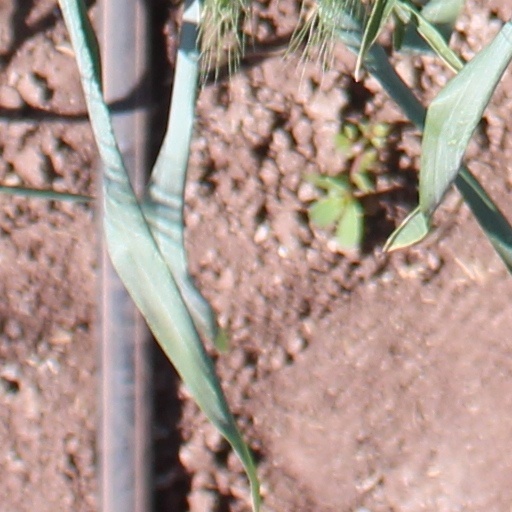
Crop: wheat